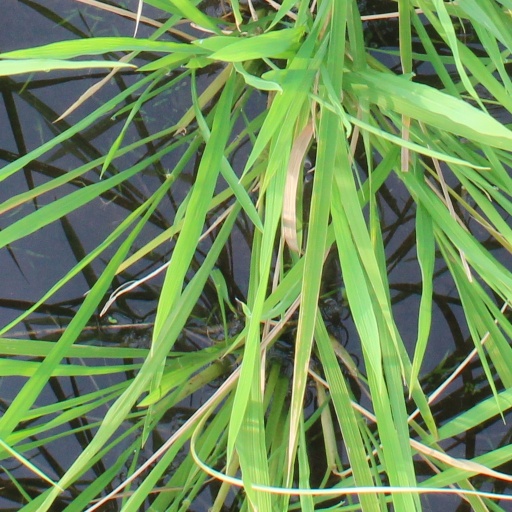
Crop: rice